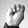
ASL letter: M